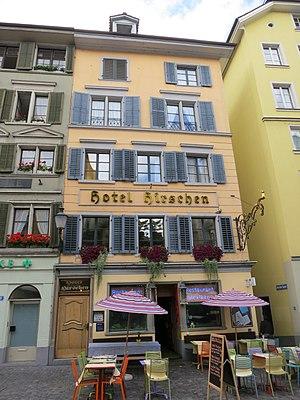
Le Cabaret Cornichon est un cabaret suisse qui exista à Zurich de 1934 à 1951.